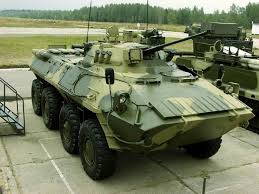
Label: BTR-80